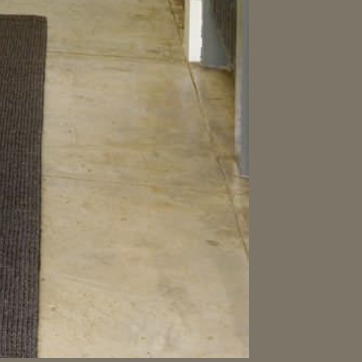
Material: tile